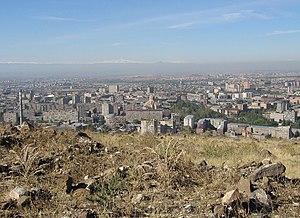
Nork-Marach est un des douze districts d'Erevan, la capitale de l'Arménie.